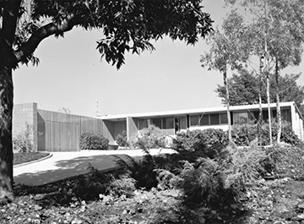
Building: Ellwood Zimmerman House
Country: United States of America
Year built: 1950
Historical mid-century modern house in California Ellwood Zimmerman House Ellwood Zimmerman House, designed and built by Craig Ellwood , photograph: Julius Shulman General information Status Demolished Completed 1950 Demolished 2024 Technical details Floor area 2,770 square feet (257 m 2 ) Design and construction Architecture firm Craig Ellwood The Ellwood Zimmerman House was an iconic mid-century modern house designed by Craig Ellwood built in Brentwood, Los Angeles , California in 1950. The architecturally-significant house was demolished in 2024, which drew criticism in the international press. History The Zimmerman House was a low-slung, 2,770-square-foot (257 m 2 ), five-bedroom, three-bathroom house. According to the non-profit group USModernist, Martin and Eva Zimmerman commissioned the house in 1949. The Zimmermans sold the property to Richard Kelton in 1968; it was sold again in 1975 to Sam and Hilda Rolfe for $205,000. In 2022, the property was purchased for $12.5 million by actor Chris Pratt and his wife Katherine Schwarzenegger ; they subsequently had the building razed to make way for a 15,000-square-foot (1,400 m 2 ) mansion. The destruction of the house has been viewed as symptomatic of "systemic problems", where older mid-century houses are seen as less valuable than the plot of land they occupy. The gardens and landscaping designed by Garrett Eckbo were also destroyed during the demolition, "effectively turning the nearly one-acre lot into one flat slab." Description Craig Ellwood , Zimmerman House living room, 1953. Photographed by Julius Shulman The Zimmerman House was an early work by Ellwood, co-designed by Emiel Becksy. Ellwood was known for using industrial materials such as glass, steel and concrete in his architecture, which allowed his office to produce lower cost homes. The Zimmerman House was exemplary of the California modernist style indicative of Ellwood, and other architects of the time such as Charles and Ray Eames , Pierre Koenig and Richard Neutra . Garrett Eckbo designed the home's garden which was also destroyed. The one-story home was known for its light-filled openness, featuring many sliding glass doors that provided views and passage into the garden. Similar to Ellwood's, Lappin House , the home was designed and arranged with a spine corridor, and featured a free-standing centrally-located brick fireplace that separated the living room area from the dining room, similar to Case Study House 9 designed by Charles Eames and Eero Saarinen . Progressive Architecture magazine published a feature story on the home, and was considered a "showpiece" that was featured in other architectural magazines as well. The home was located at 400 North Carmelina Avenue, near Sunset Boulevard in the Brentwood neighborhood. The Los Angeles Conservancy stated that at the time of demolition, the home was "highly intact and a noteworthy example of modernist design from this era." The façade of the structure featured recessed glazing creating a space, as described by Progressive Architecture as "completely open to the lawn and vistas to the rear." Arts & Architecture magazine described the façade as "four ten-foot glass doors, each sliding, open (to the) living-dining area to the terrace of textured concrete which leads to the plant garden. The bedrooms alternate on either side of the spine. The home was described by Ellwood's daughter, Erin Ellwood, an Ojai, California -based interior designer, as a "time capsule." References